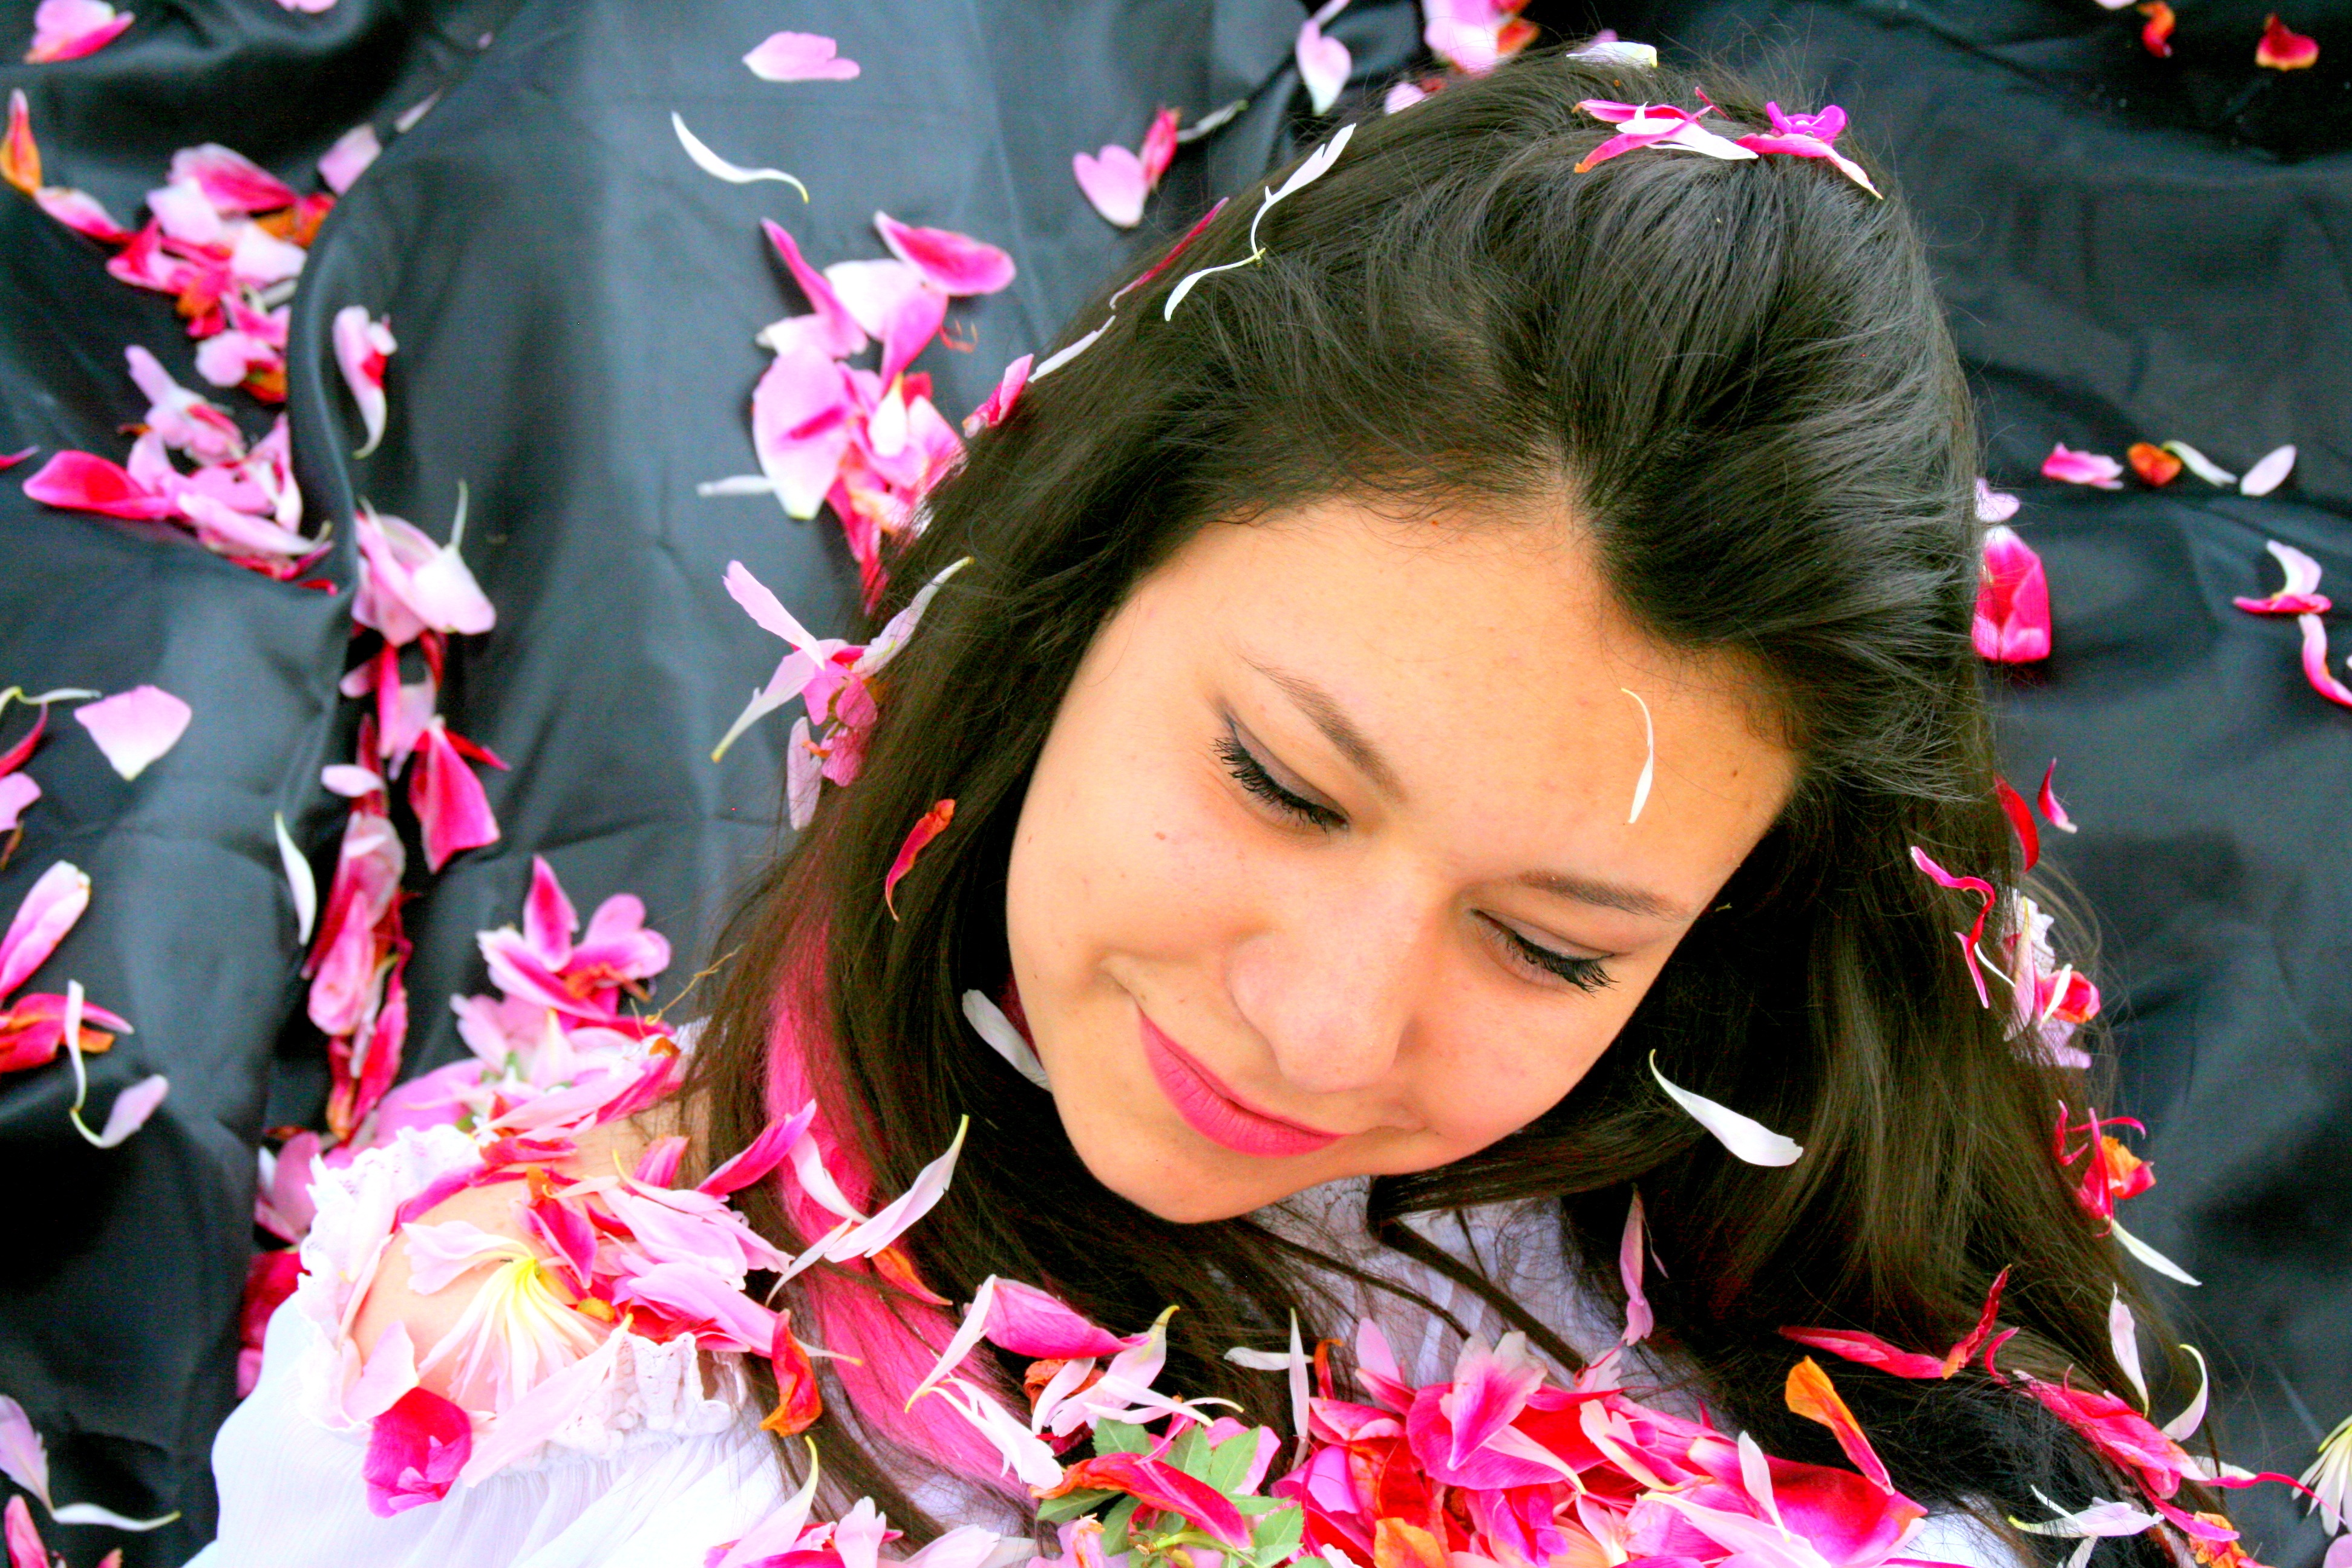
girl, flower, portrait, clothing, lady, pink, christmas, hairstyle, petals, beauty, costume